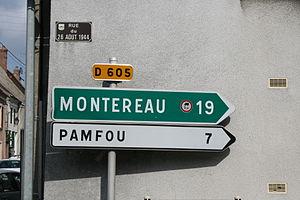
Dans le domaine de la signalisation routière, le listel est la bordure colorée qui entoure le panneau de signalisation.
Le Châtelet-en-Brie est une commune française située dans le département de Seine-et-Marne en région Île-de-France.